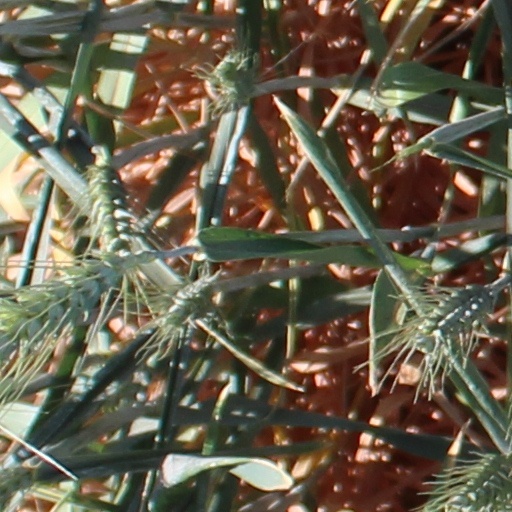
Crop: wheat